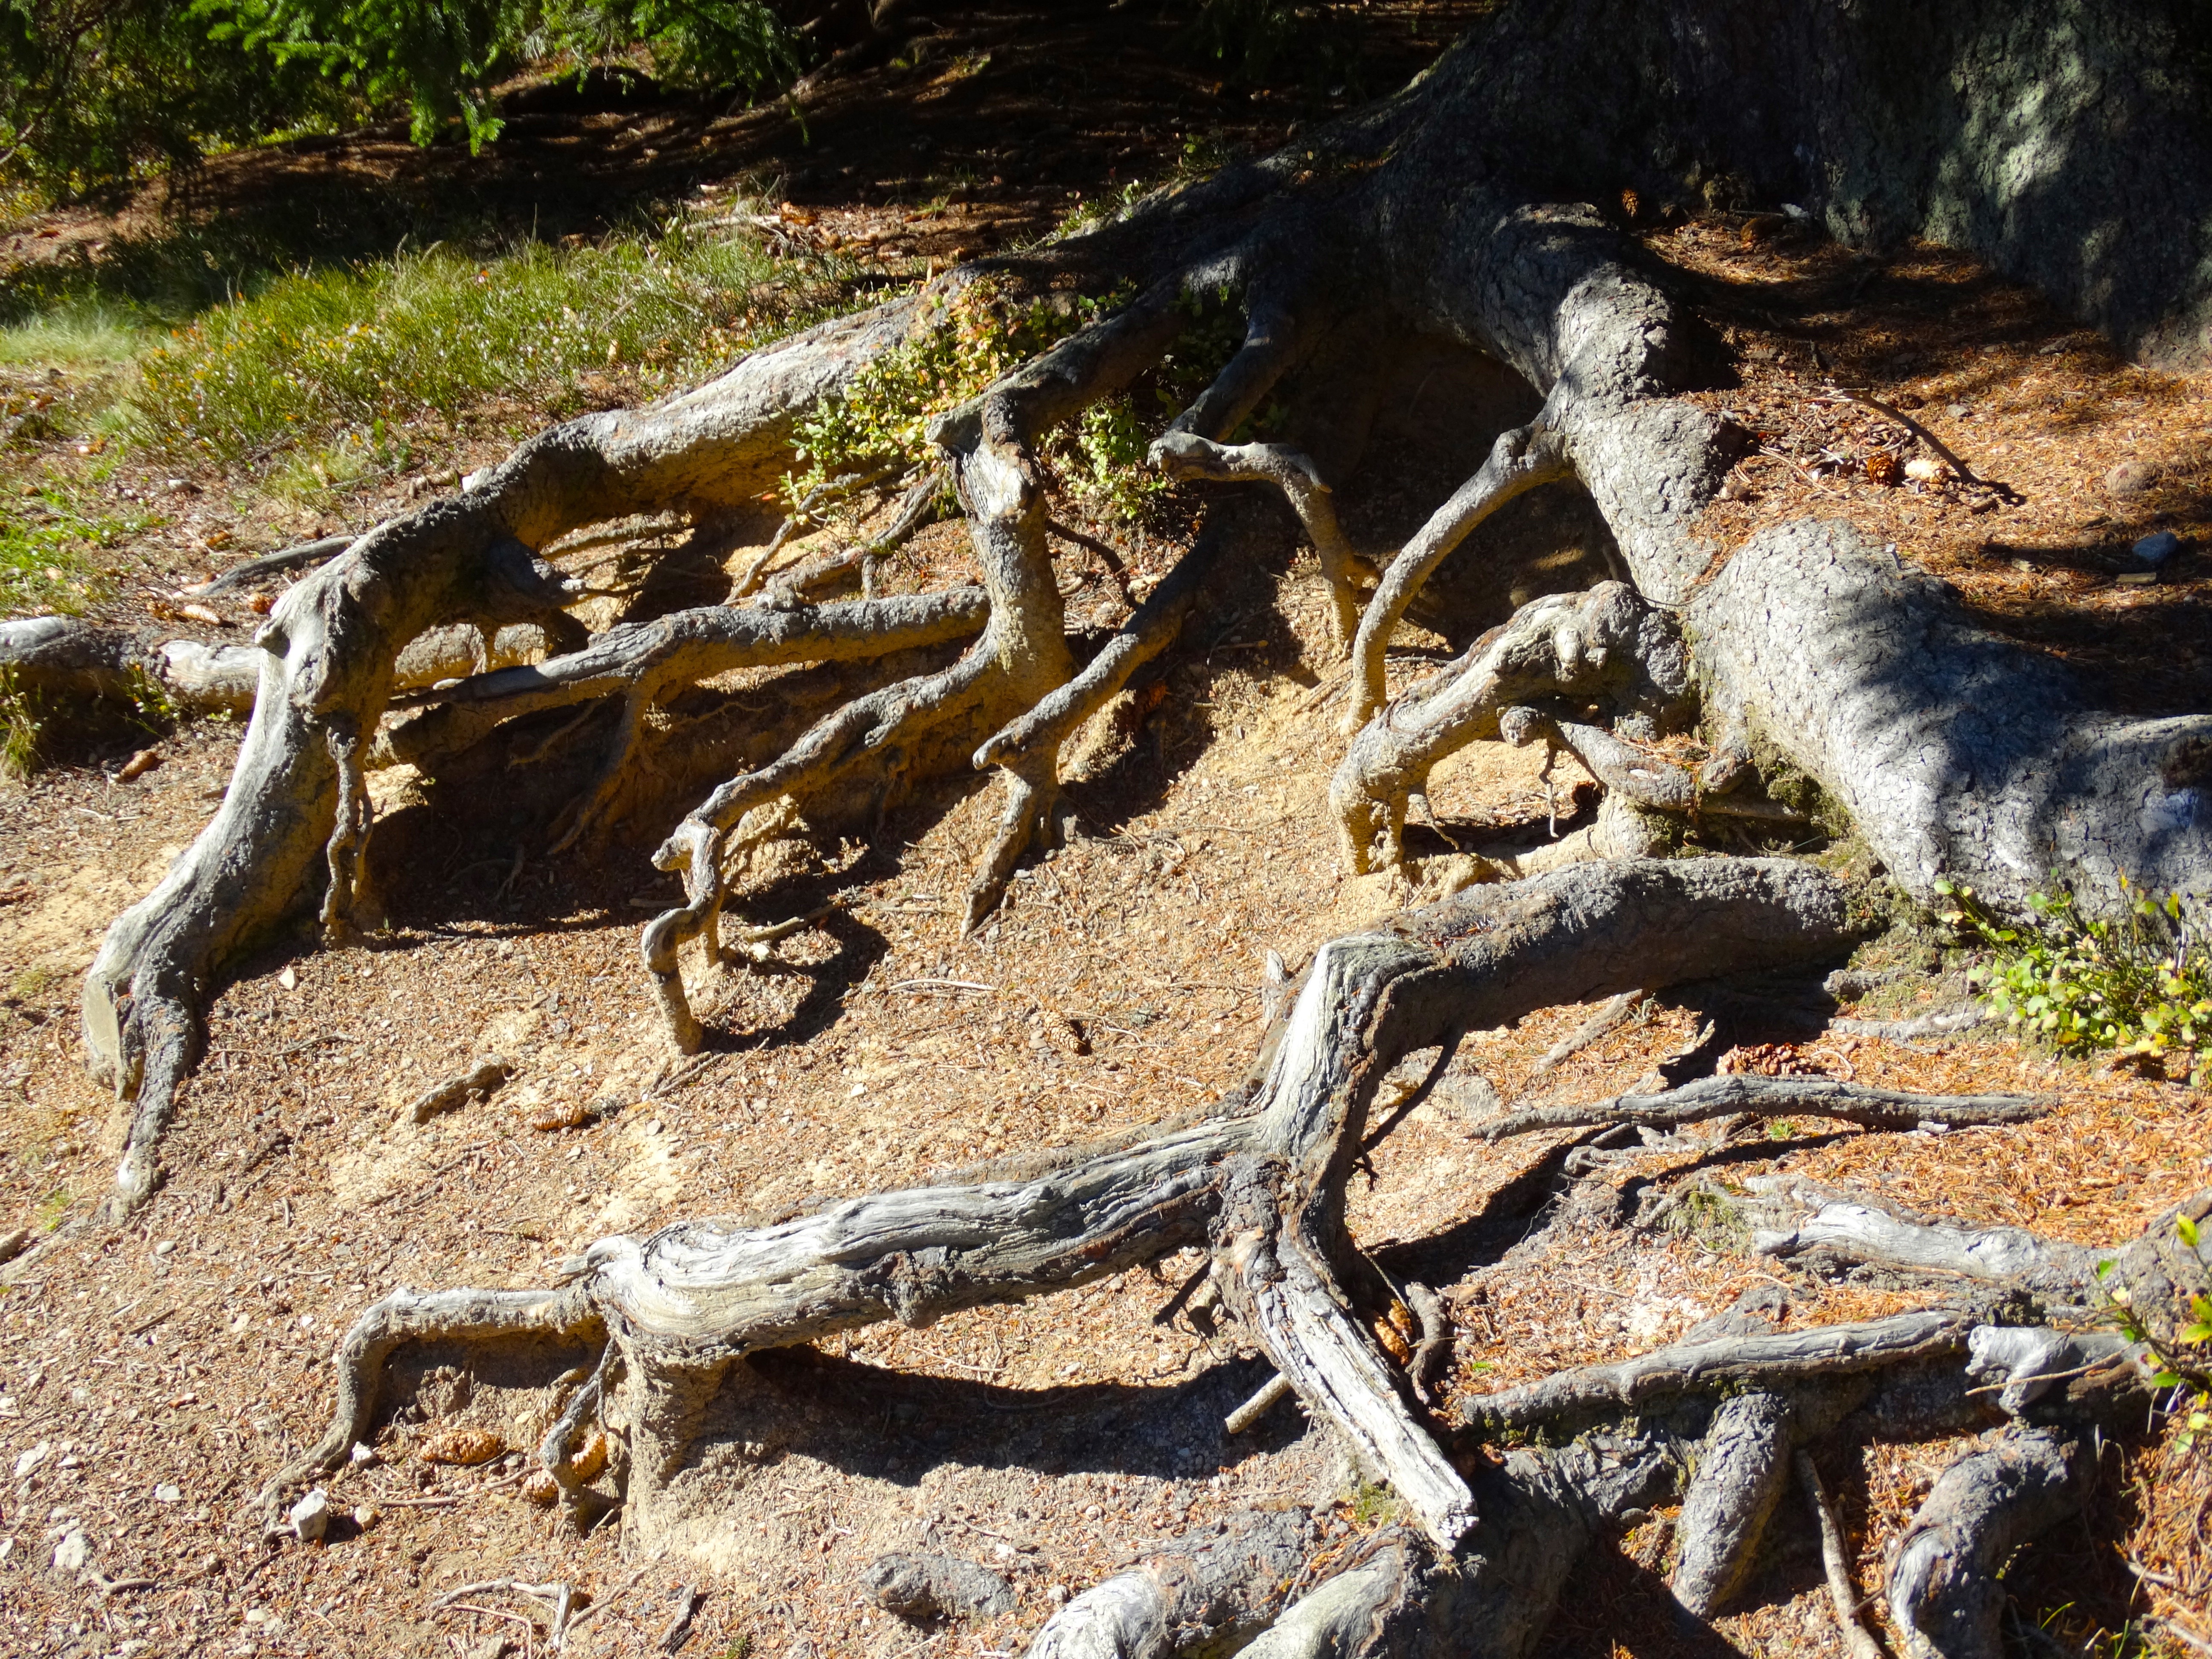
tree, nature, branch, wildlife, reptile, fauna, tree roots, root system, scaled reptile